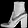
Label: Ankle boot